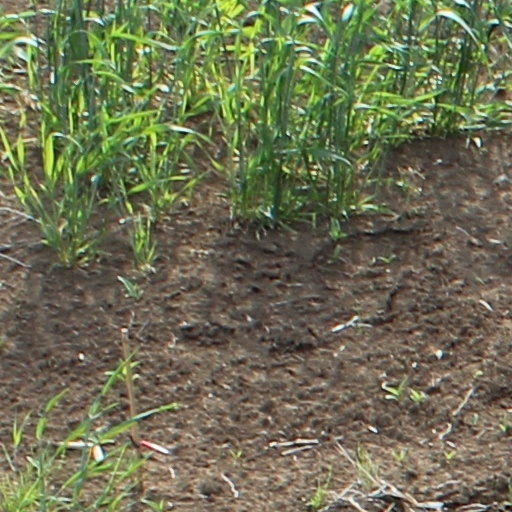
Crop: wheat